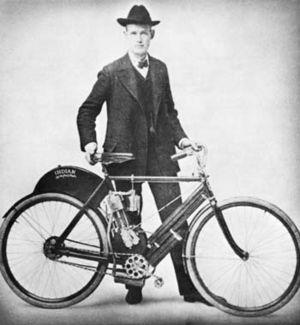
Indian est une marque américaine de motos fabriquées de 1901 à 1953 à Springfield dans le Massachusetts.
Oscar Hedström est un industriel américain, d'origine suédoise, co-fondateur du constructeur de moto américaine de légende Indian en 1901.